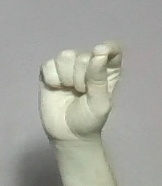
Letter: fa